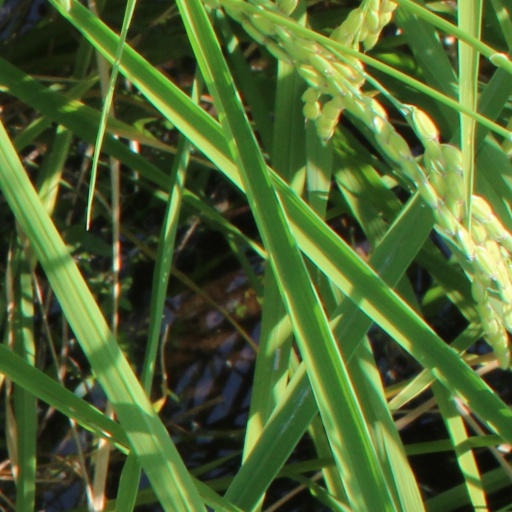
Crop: rice